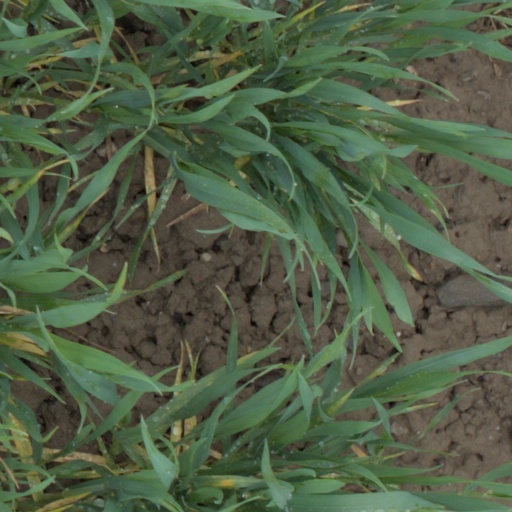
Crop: wheat